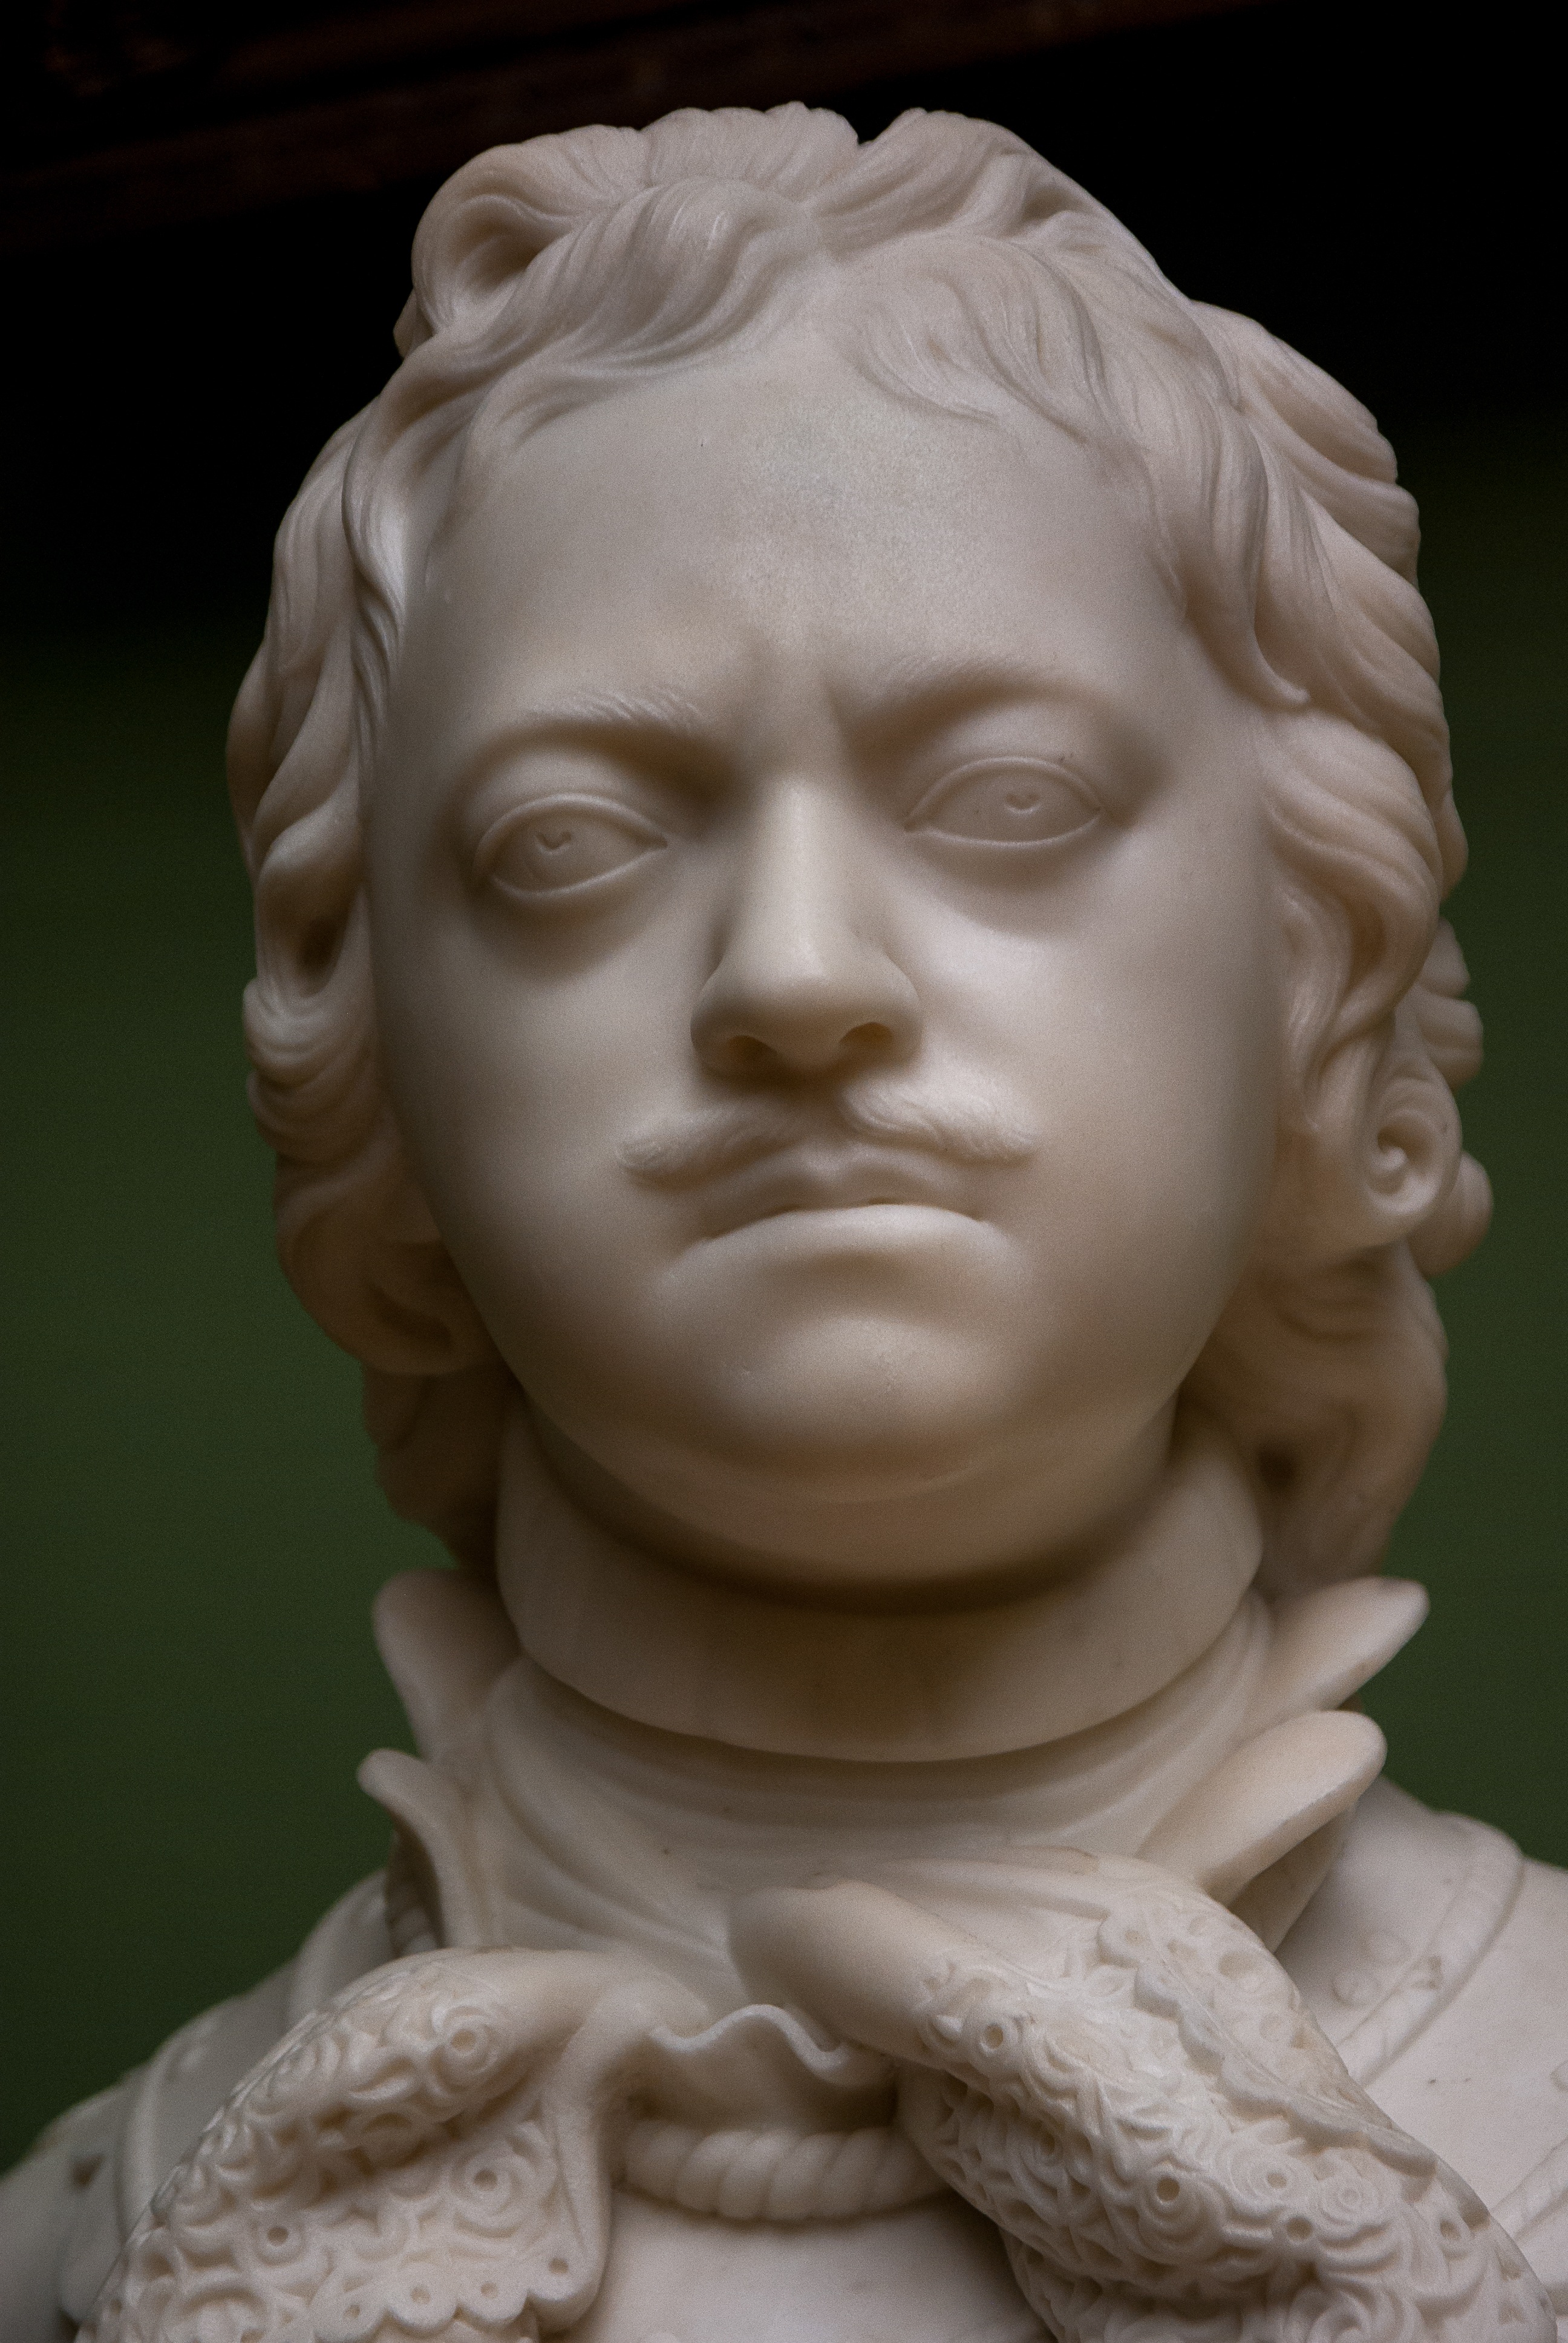
monument, statue, portrait, artwork, sculpture, art, head, figurine, carving, russia, tsar, stone carving, ancient history, classical sculpture, pierre le grand